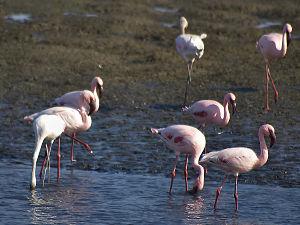
Le petit flamant ou Flamant nain est une espèce d'oiseaux qui se rencontre depuis l’Afrique jusqu’en Inde. C’est le plus petit et le plus nombreux des flamants, comptant probablement jusqu’à un ou deux millions et demi d’individus. C'est la seule espèce du genre Phoeniconaias.